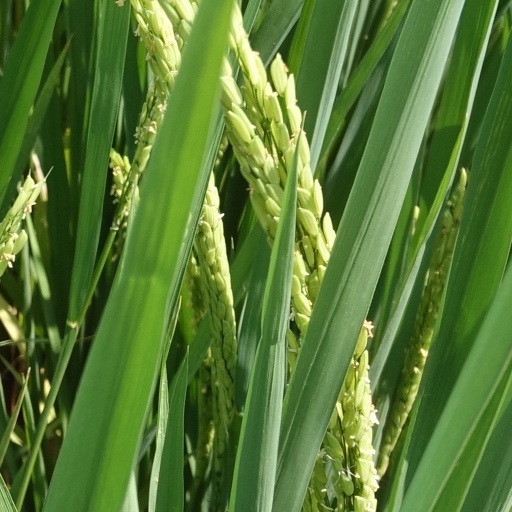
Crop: rice